Austin Cindric

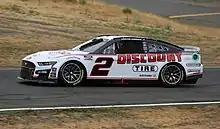
Cindric’s No. 2 car at Sonoma Raceway in 2022

On February 20, 2022, Cindric won the 2022 Daytona 500 in his first full-time Cup Series season driving for Team Penske. It was only his eighth Cup Series start. Cindric became the ninth driver to win his first Cup Series race in the Daytona 500. At the age of 23, Cindric also became the second-youngest driver in NASCAR history to win the Daytona 500. It was the third Daytona 500 win for Team Penske, who previously won the 2008 race with Ryan Newman, driving the No. 12 car and the 2015 race with Joey Logano, driving the No. 22 car. It was also the first Daytona 500 win for Team Penske's flagship No. 2 car. The following week, Cindric won the pole at the Auto Club Speedway in Fontana, California and finished 12th. As a result of that finish, Cindric led the points again for two weeks in a row, becoming the second rookie in NASCAR history (after Jimmie Johnson) to lead the NASCAR Cup Series points standings in consecutive weeks. On July 20, crew chief Jeremy Bullins was suspended for four races due to a tire and wheel loss during the 2022 Ambetter 301 at Loudon. Cindric was eliminated in the Round of 12 after finishing 21st at the Charlotte Roval. He finished the season 12th in the points standings and won the NASCAR Rookie of the Year honors.